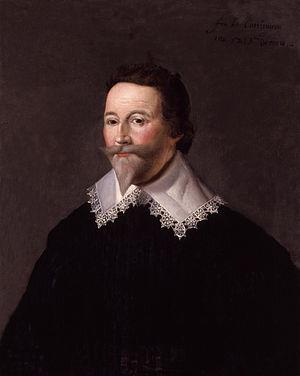
Francis Cottington, 1ᵉʳ baron Cottington était un homme politique anglais, trésorier, ambassadeur et chef de la faction catholique pro-espagnole et pro-romaine à la cour de Charles Iᵉʳ.